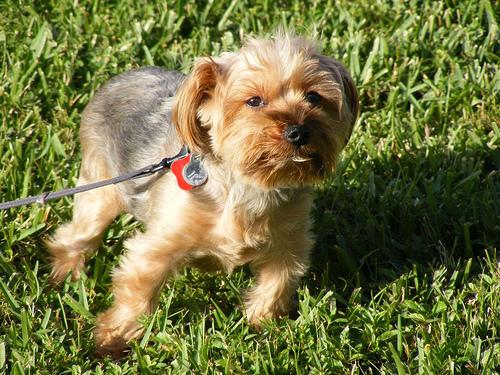
Breed: yorkshire terrier